Excel London

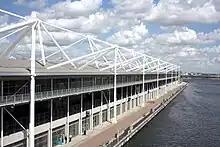
Excel waterfront south side.

It was announced on 24 March 2020 that the Centre was to be temporarily converted into the 4,000-bed NHS Nightingale Hospital as part of the response to the 2020 coronavirus (COVID-19) pandemic. Military engineers and contractors supported the erection of the facility, and army medics assisted the NHS nurses, doctors and other staff. The Nightingale was opened on 3 April 2020 by Charles, Prince of Wales via video link.